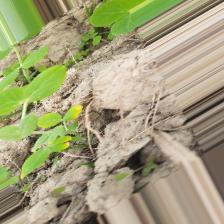
Label: Ascochyta blight